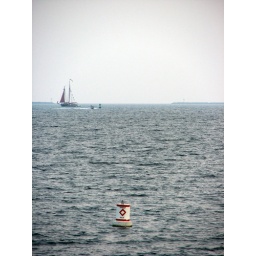
A Schooner &amp;amp; a motor boat under the dull gray skies..